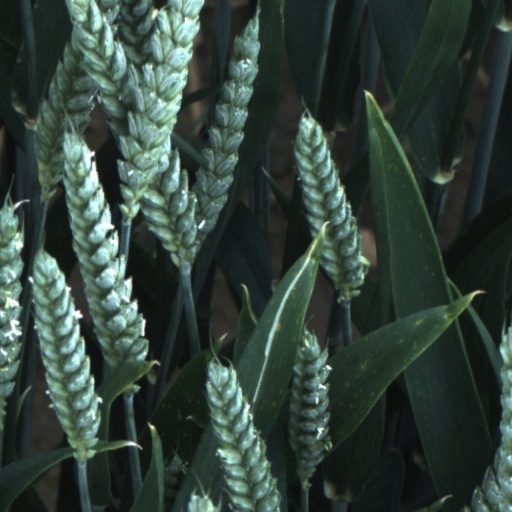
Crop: wheat